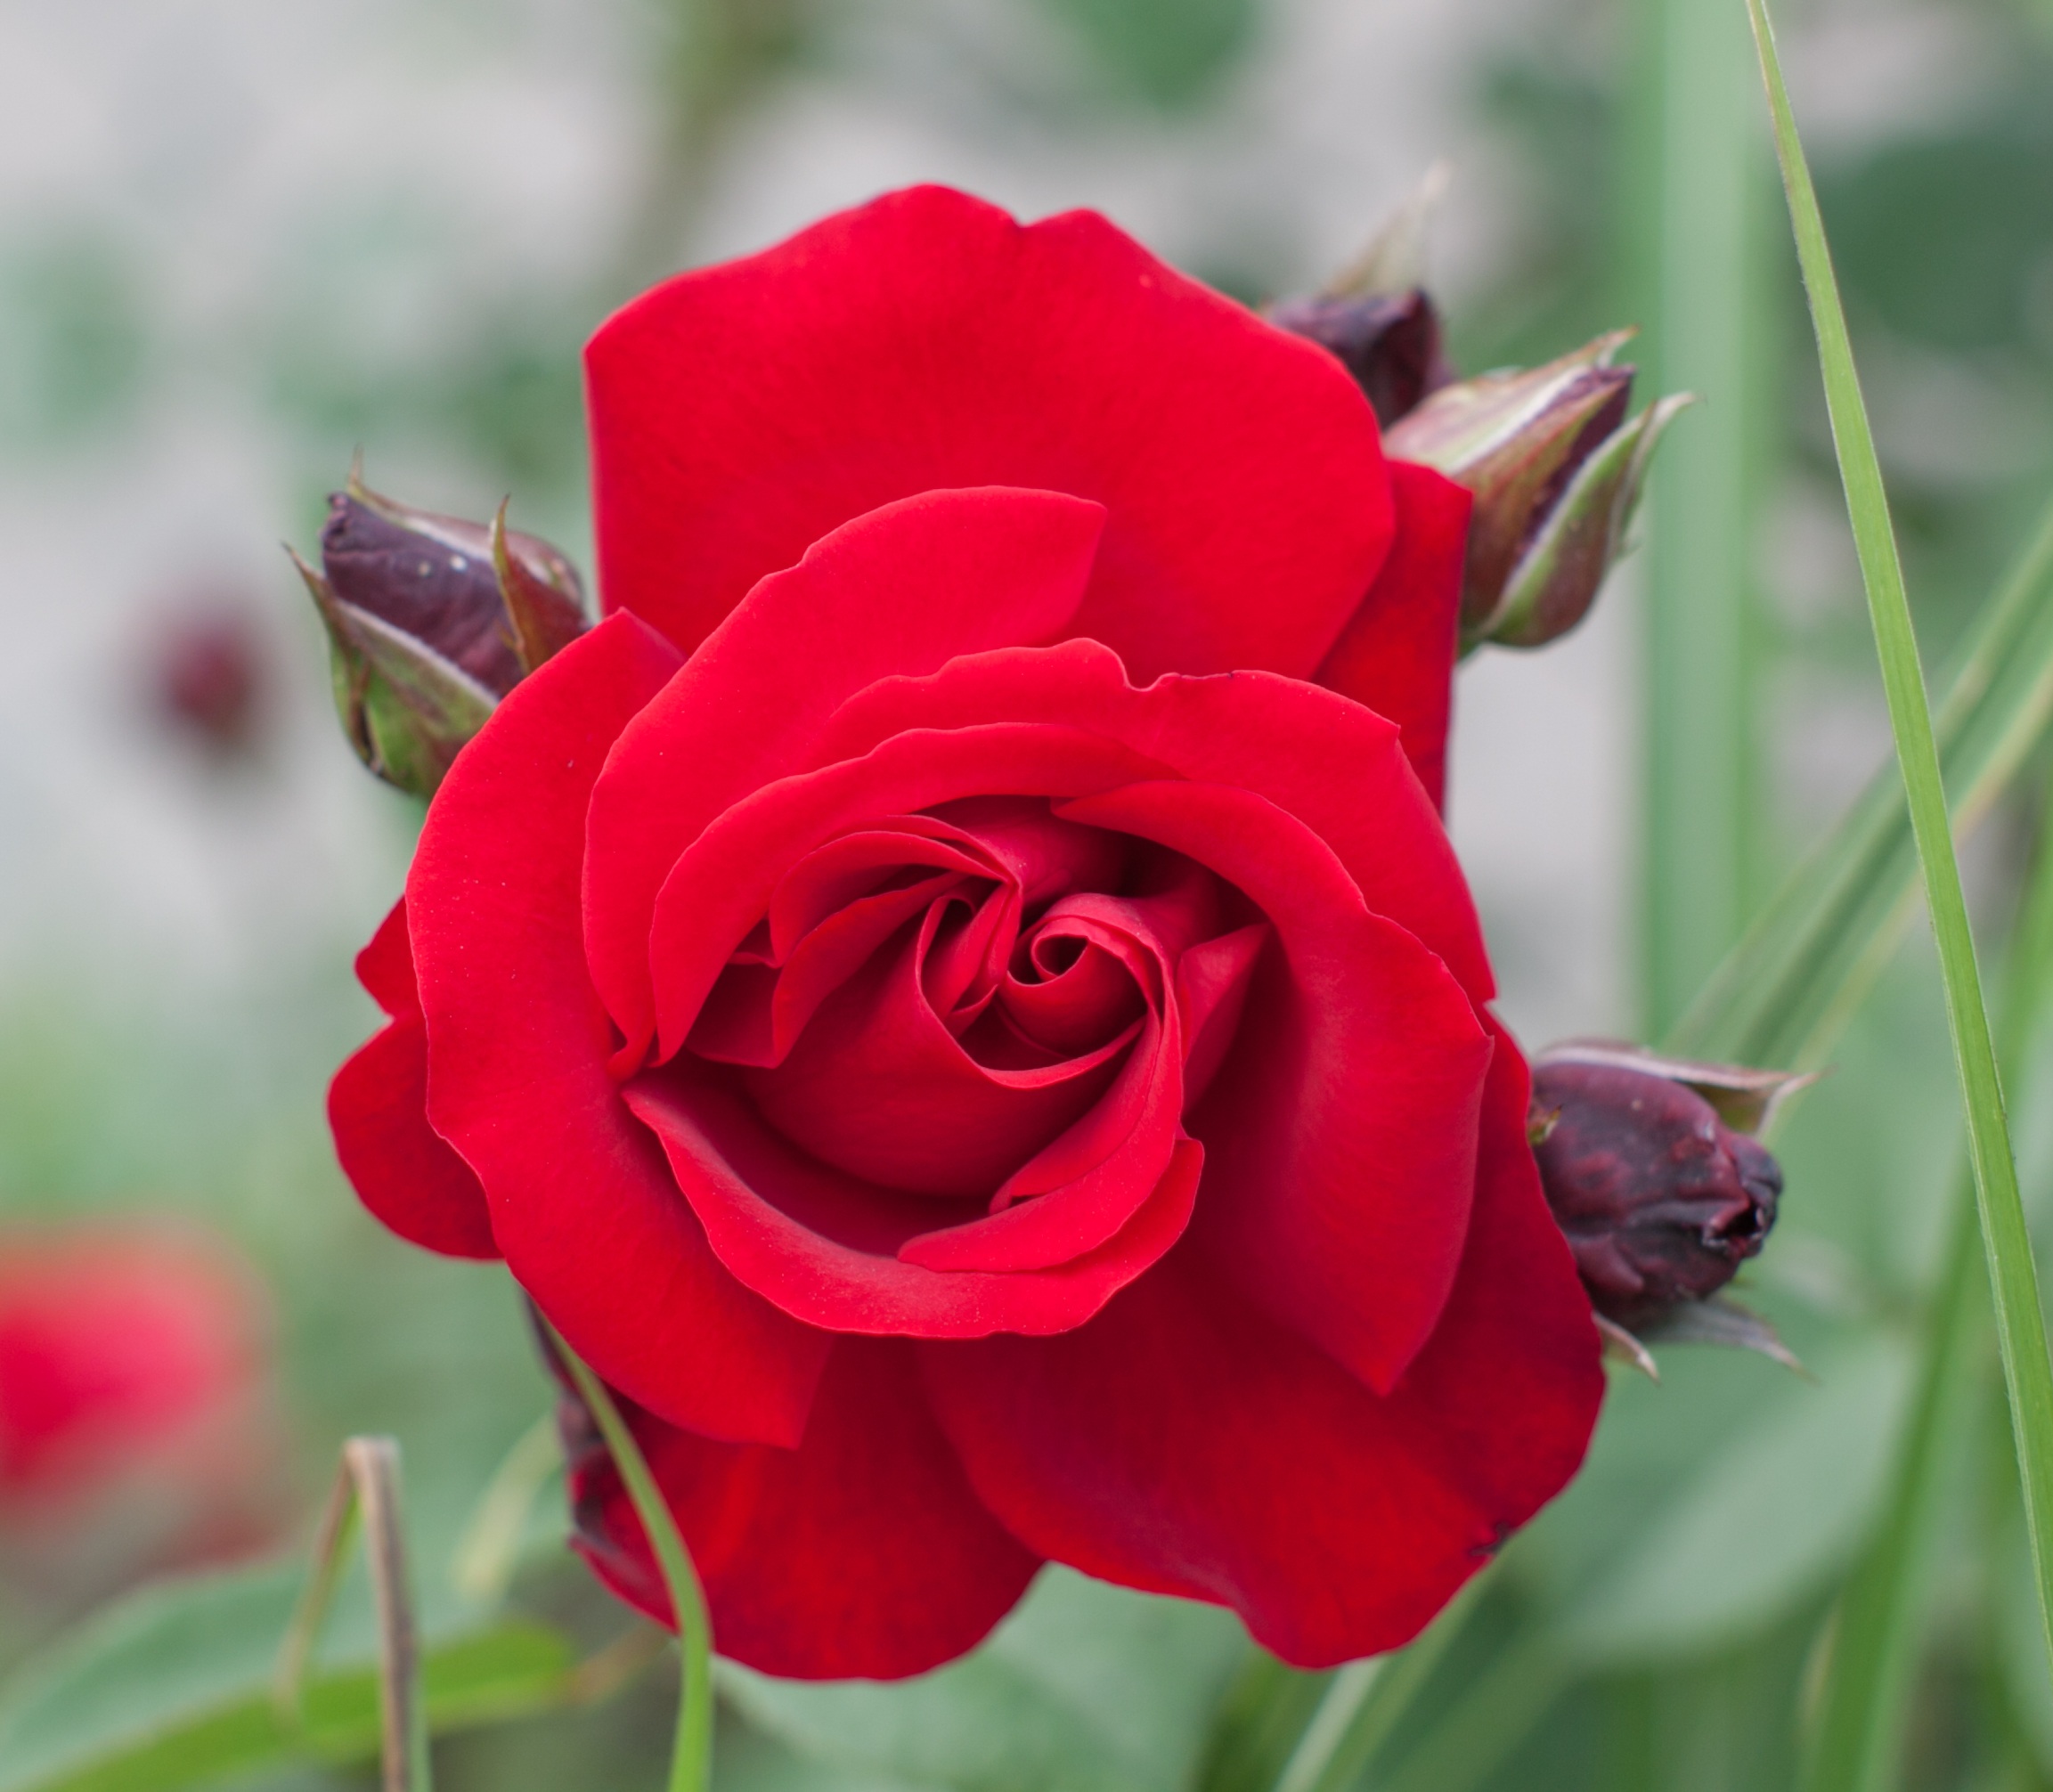
plant, flower, petal, love, rose, red, pink, flora, close up, elegant, floribunda, macro photography, flowering plant, garden roses, rose family, plant stem, land plant, rose order